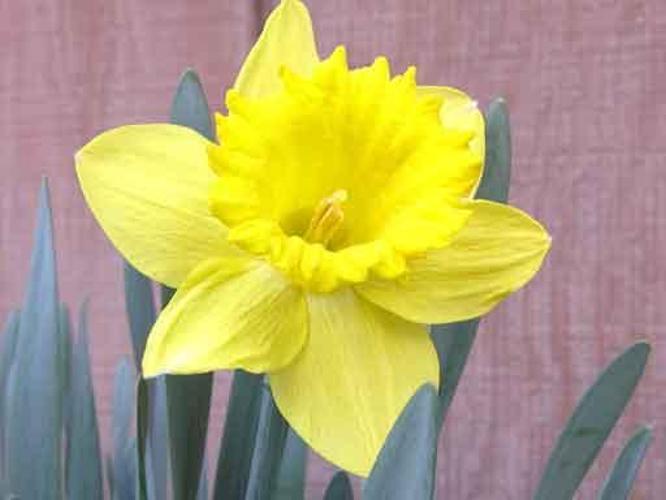
Label: daffodil